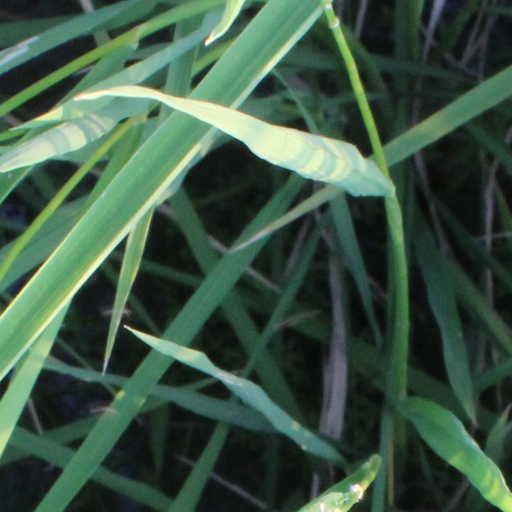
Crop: rice